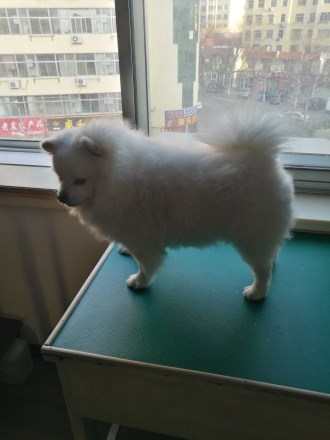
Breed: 1936-n000005-Pomeranian